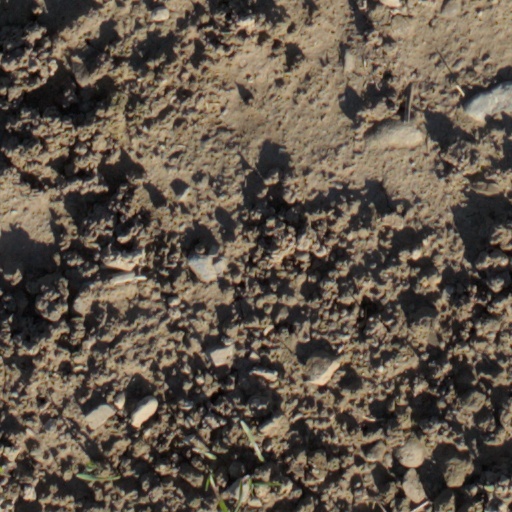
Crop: wheat